Manny Jacinto

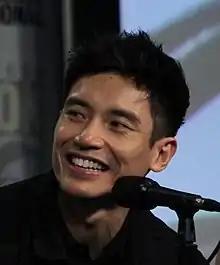
Jacinto at the 2018 San Diego Comic-Con

Manuel Luis Jacinto (born August 19, 1987) is a Filipino-Canadian actor. After several small roles on television, his breakout role came as Jason Mendoza on the NBC sitcom "The Good Place" (2016–2020). Jacinto had minor roles in "Bad Times at the El Royale" (2018) and "" (2022) and portrayed the Stranger/"Qimir" in the "Star Wars" series "The Acolyte" (2024). He also provided the voice of Scott Denoga in the Disney Channel animated series "Hailey's On It!" (2023–2024). In 2025, Jacinto will star in Disney's "Freakier Friday".